Christian culture

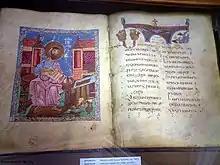
Armenian manuscript of 1053. Work of Johannes

Christianity had a significant impact on education and science and medicine as the church created the basis of the Western system of education, and was the sponsor of founding universities in the Western world as the university is generally regarded as an institution that has its origin in the Medieval Christian setting. Many clerics throughout history have made significant contributions to science and Jesuits in particular have made numerous significant contributions to the development of science. Some scholars state that Christianity contributed to the rise of the Scientific Revolution. Protestantism also has had an important influence on science. According to the Merton Thesis, there was a positive correlation between the rise of English Puritanism and German Pietism on the one hand, and early experimental science on the other.